South Limburg (Netherlands)

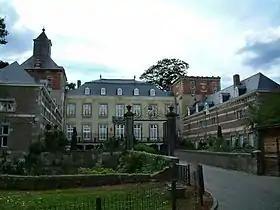
Borgharen Castle in the town of Borgharen in the estate region.

The estate region Maastricht-Meerssen (Dutch: "Landgoederenzone Maastricht - Meerssen") is the name for an area stretching from the northeastern parts of Maastricht to the south of Meerssen that is characterised by a large number of estates. The area is crossed by three rivers (namely the Meuse, Geul and Kanjel). A majority of said estates have been built (or renovated) by the 19th century Maastrichtian industrialist Petrus Regout and his descendants. Challenges to transforming the entire region into a recreational area are posed by the crossing of the A2 motorway and various railways through the area as well as the industrial area of Beatrixhaven.